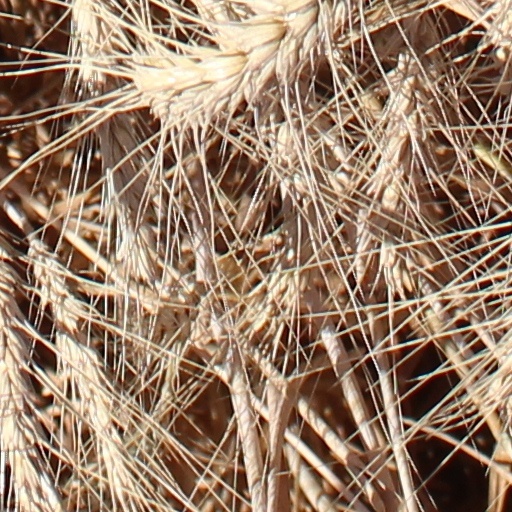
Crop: wheat